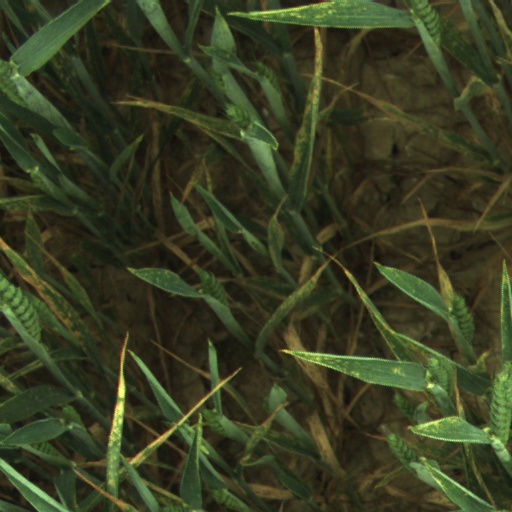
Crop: wheat